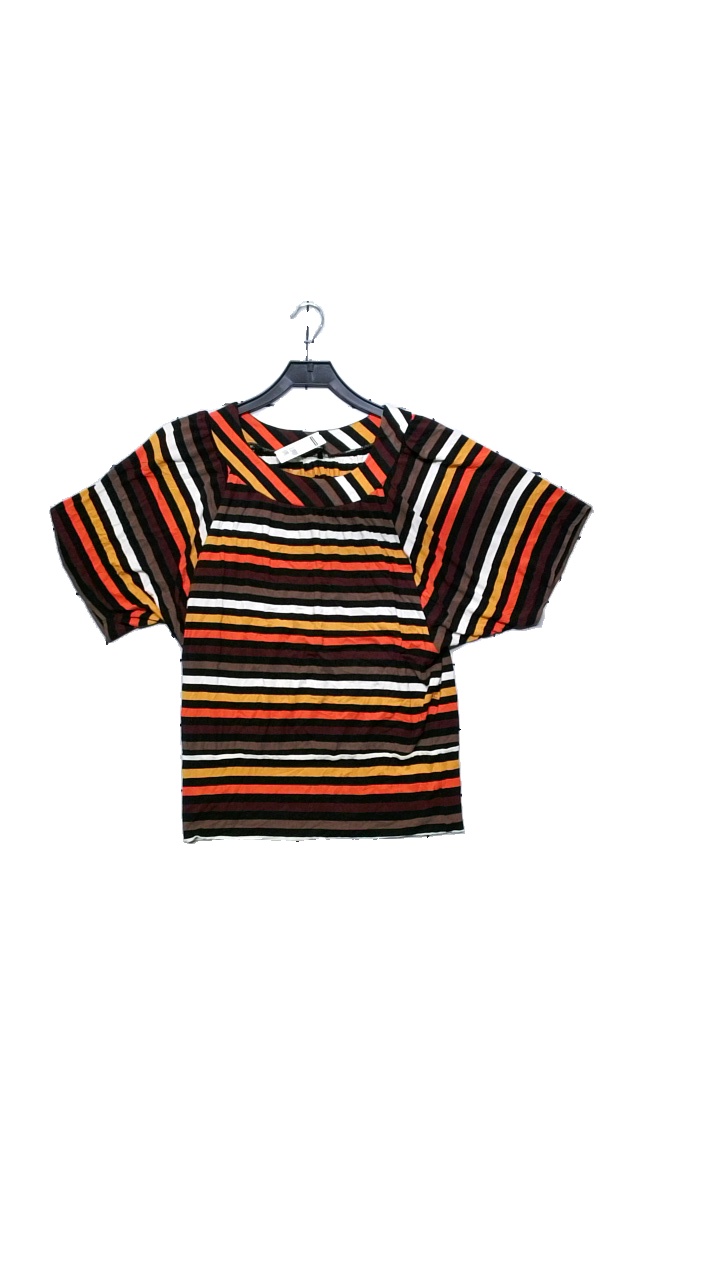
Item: Top (Ladies)
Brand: Soya/soyaconcept
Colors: Multicolor, Black, Yellow, Purple
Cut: Regular, C-collar, Loose
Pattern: Striped
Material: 92% viscose, 8% elastane
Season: All
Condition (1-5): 4
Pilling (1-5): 3
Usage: Reuse
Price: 50-100